Tulsidas

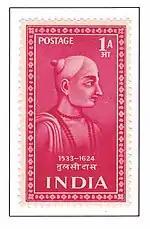

As per Tulsidas, the Nirguna Brahman (quality-less impersonal absolute) and Saguna Brahman (personal God with qualities) are one and the same. Both, Saguna (qualified Brahman) and Aguna (or Nirguna - unqualified Brahman) are Akath (unspeakable), Agaadh (unfathomable), Anaadi (without beginning, in existence since eternity) and Anupa (without parallel) (अगुन सगुन दुइ ब्रह्म सरूपा। अकथ अगाध अनादि अनूपा॥). It is the devotion (Bhakti) of the devotee that forces the Nirguna Brahman which is quality-less, formless, invisible and unborn, to become Saguna Brahman with qualities. Tulsidas gives the example of water, snow and hail to explain this – the substance is the same in all three, but the same formless water solidifies to become hail or a mountain of snow – both of which have a form. Tulsidas also gives the simile of a lake – the Nirguna Brahman is like the lake with just water, while the Saguna Brahman is a lake resplendent with blooming lotuses. In the Uttar Kand of "Ramcharitmanas", Tulsidas describes in detail a debate between Kakbhushundi and Lomasa about whether God is Nirguna (as argued by Lomasa adhering to monism) or Saguna (as argued by Kakbhushundi adhering to dualism). Kakbhushundi repeatedly refutes all the arguments of Lomasa, to the point when Lomasa becomes angry and curses Kakbhushundi to be a crow. Lomasa repents later when Kakbhushundi happily accepts the curse but refuses to give up the Bhakti of Rama, the Saguna Brahman. Though Tulsidas holds both aspects of God to be equal, he favours the qualified Saguna aspect and the devotees of the highest category in the Ramcharitmanas repeatedly ask for the qualified Saguna aspect of Rama to dwell in their mind. Some authors contend from a few couplets in "Ramcharitmanas" and Vinay Patrika that Tulsidas has vigorously contradicted the denial of Avatar by Kabir. In several of his works, Kabir had said that the actual Rama is not the son of Dasharatha. In the Balkand of "Ramcharitmanas", Shiva tells Parvati – those who say that the Rama whom the Vedas sing of and whom the sages contemplate on is different from the Rama of Raghu's race are possessed by the devil of delusion and do not know the difference between truth and falsehood. However, such allusions are based on interpretations of the text and do not hold much water when considered in the context of "Ramcharitmanas". Tulsidas, in none of his works, has ever mentioned Kabir.